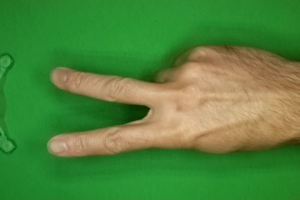
Label: scissors